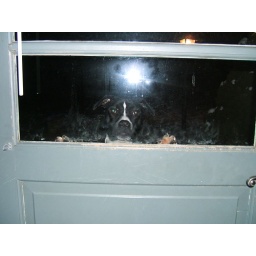
She's so cute when she peeks her face in the window when she wants to come in